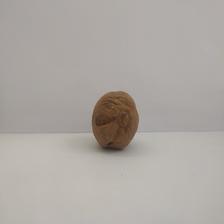
Size: Spoiled